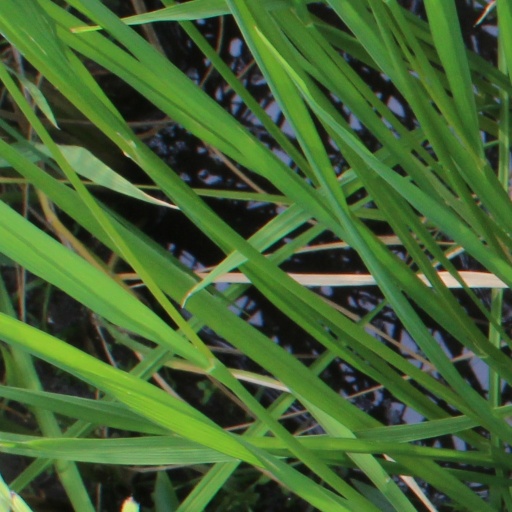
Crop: rice